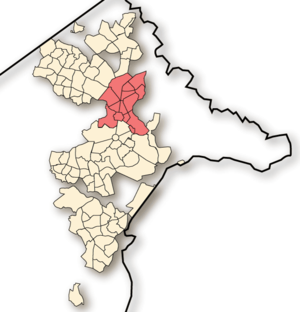
Canberra Nord est un district de Canberra, la capitale de l'Australie, comprenant 15 quartiers, 15 150 logements et 40 455 habitants. Un des plus anciens quartiers de Canberra, il possède bon nombre des plus vieilles habitations de la banlieue nord.